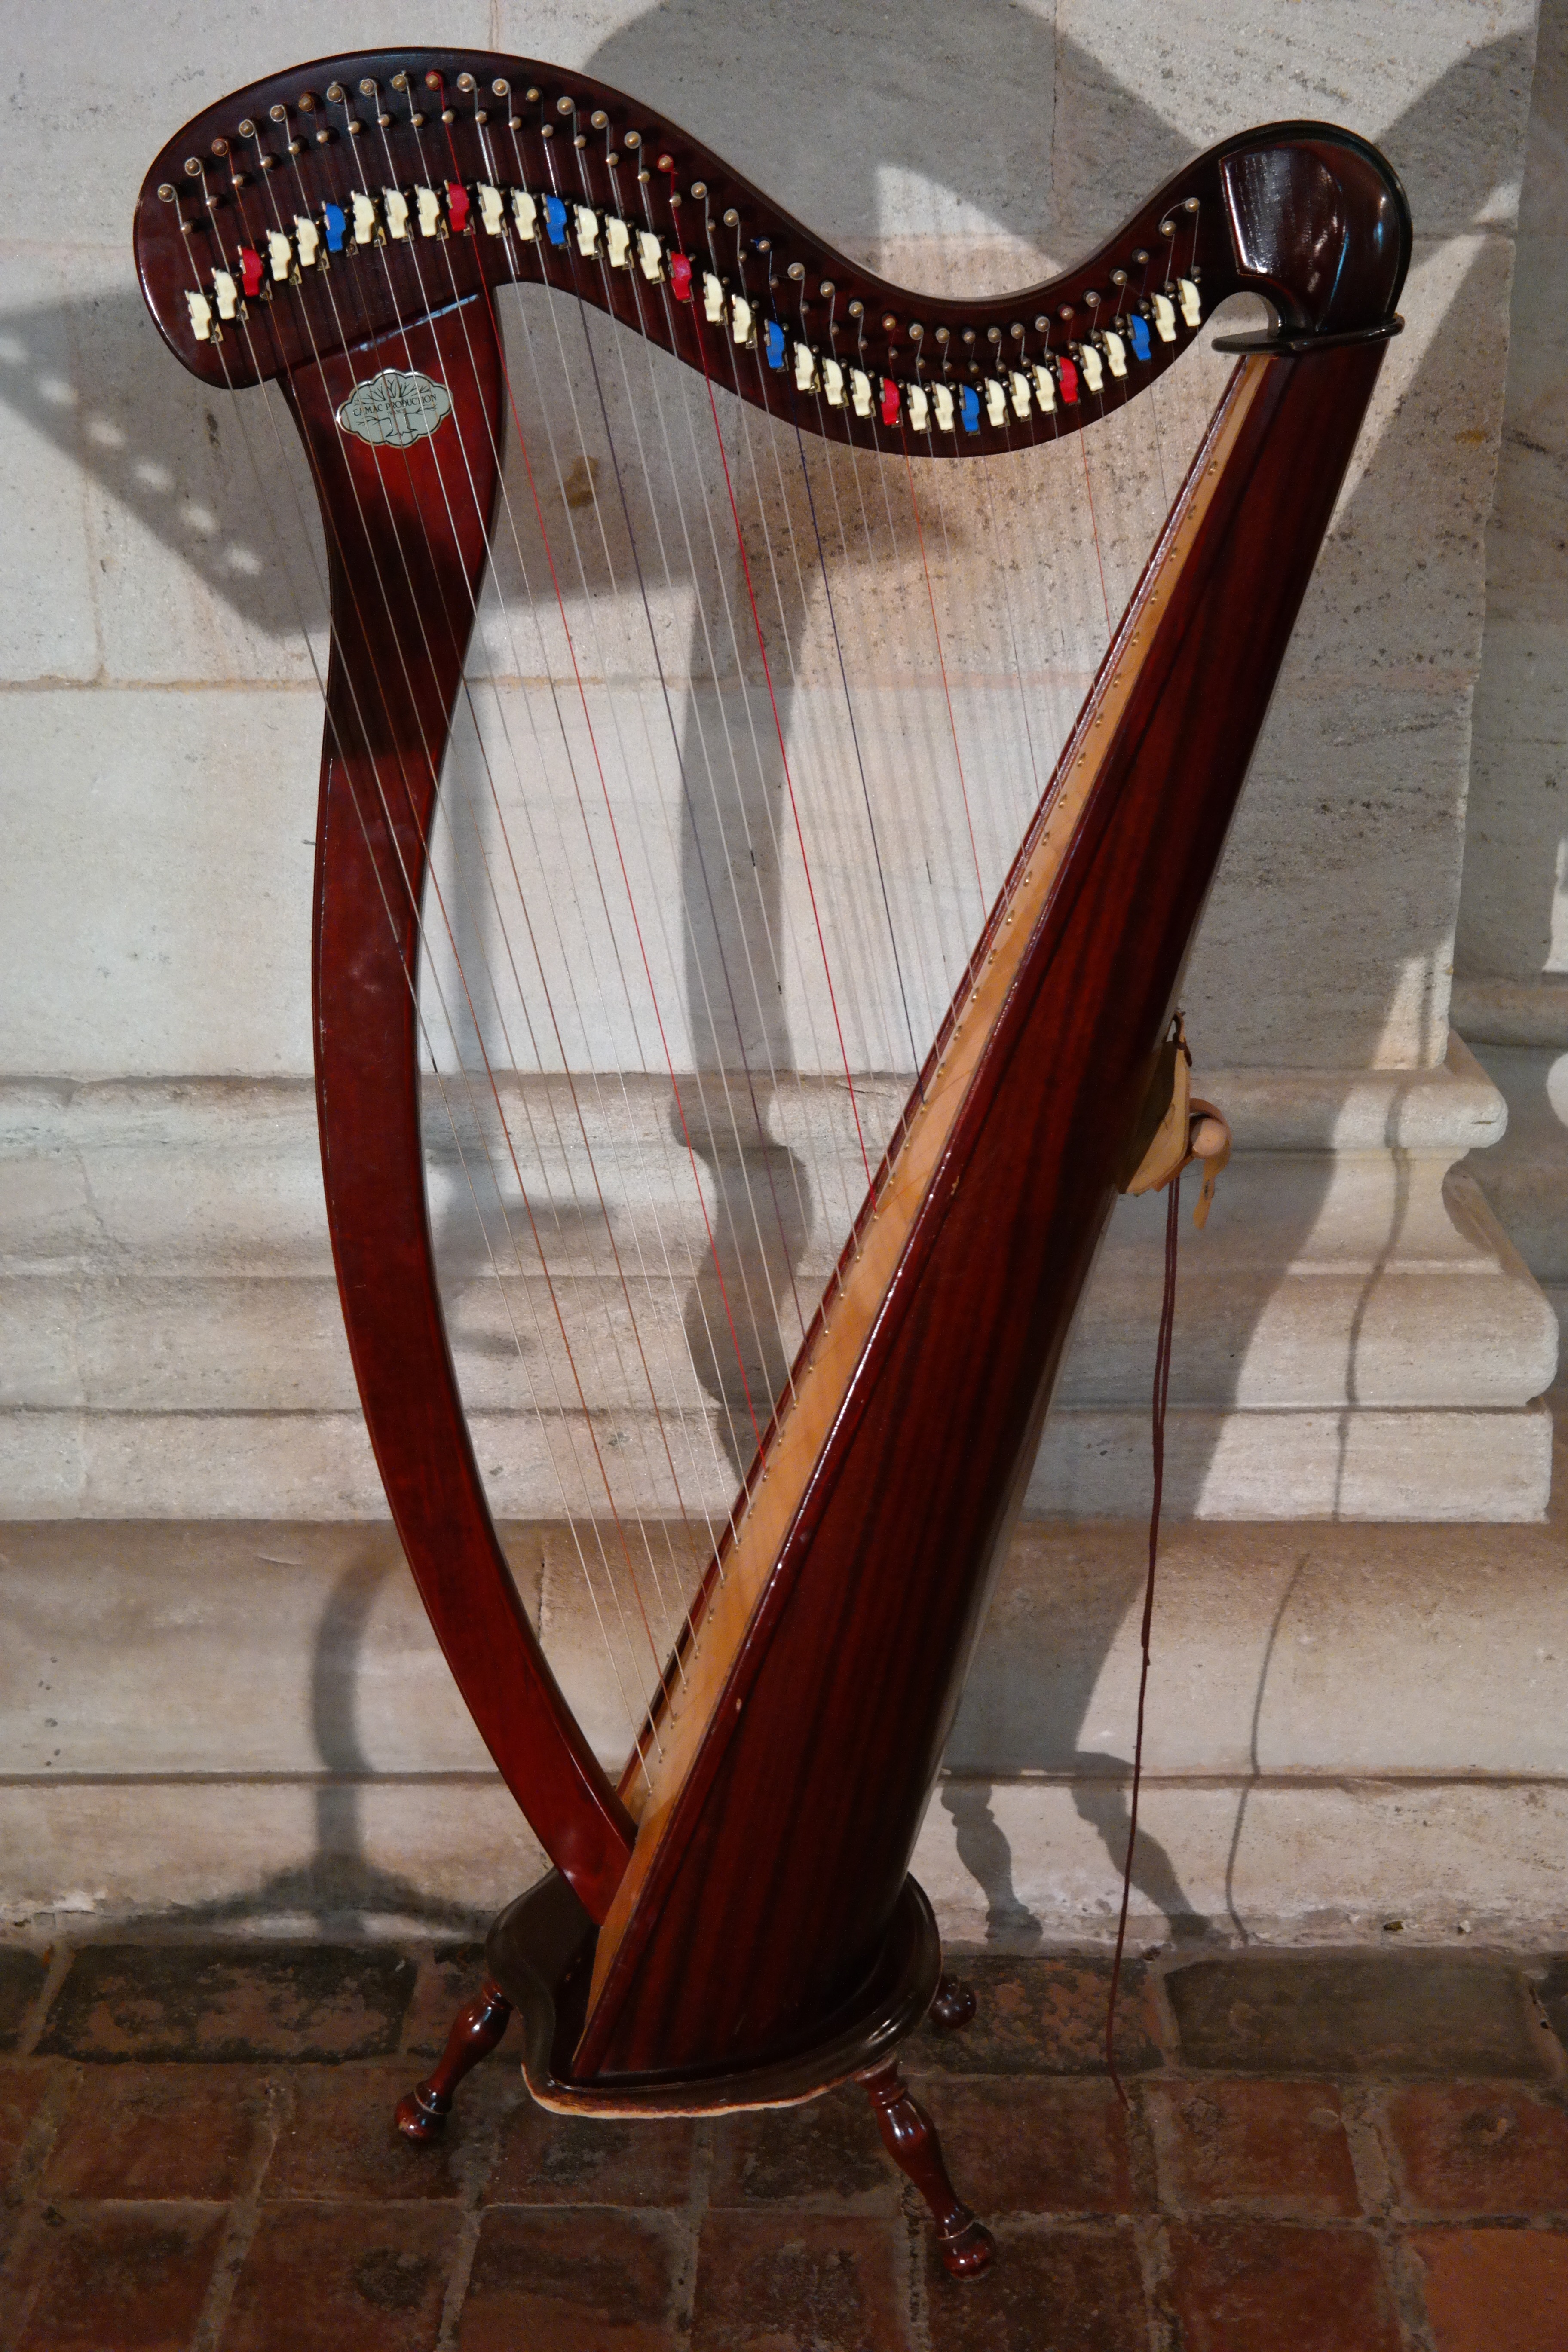
guitar, acoustic guitar, foot, musical instrument, stringed instrument, neck, head, harp, strings, bass guitar, knee, concert harp, soundboard, string instrument, plucked string instruments, cl rsach, plucked string instrument, voice pins, choir dopamine honing